Omar Khayyam Square

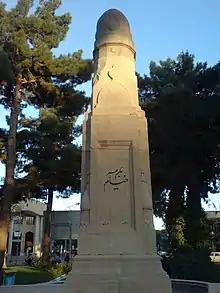
Monument of the previous tomb of Khayyam

Omar Khayyam Square is a city square named after Omar Khayyam in Nishapur, Iran. A monument from the Mausoleum of Omar Khayyam was moved here in the 20th century.